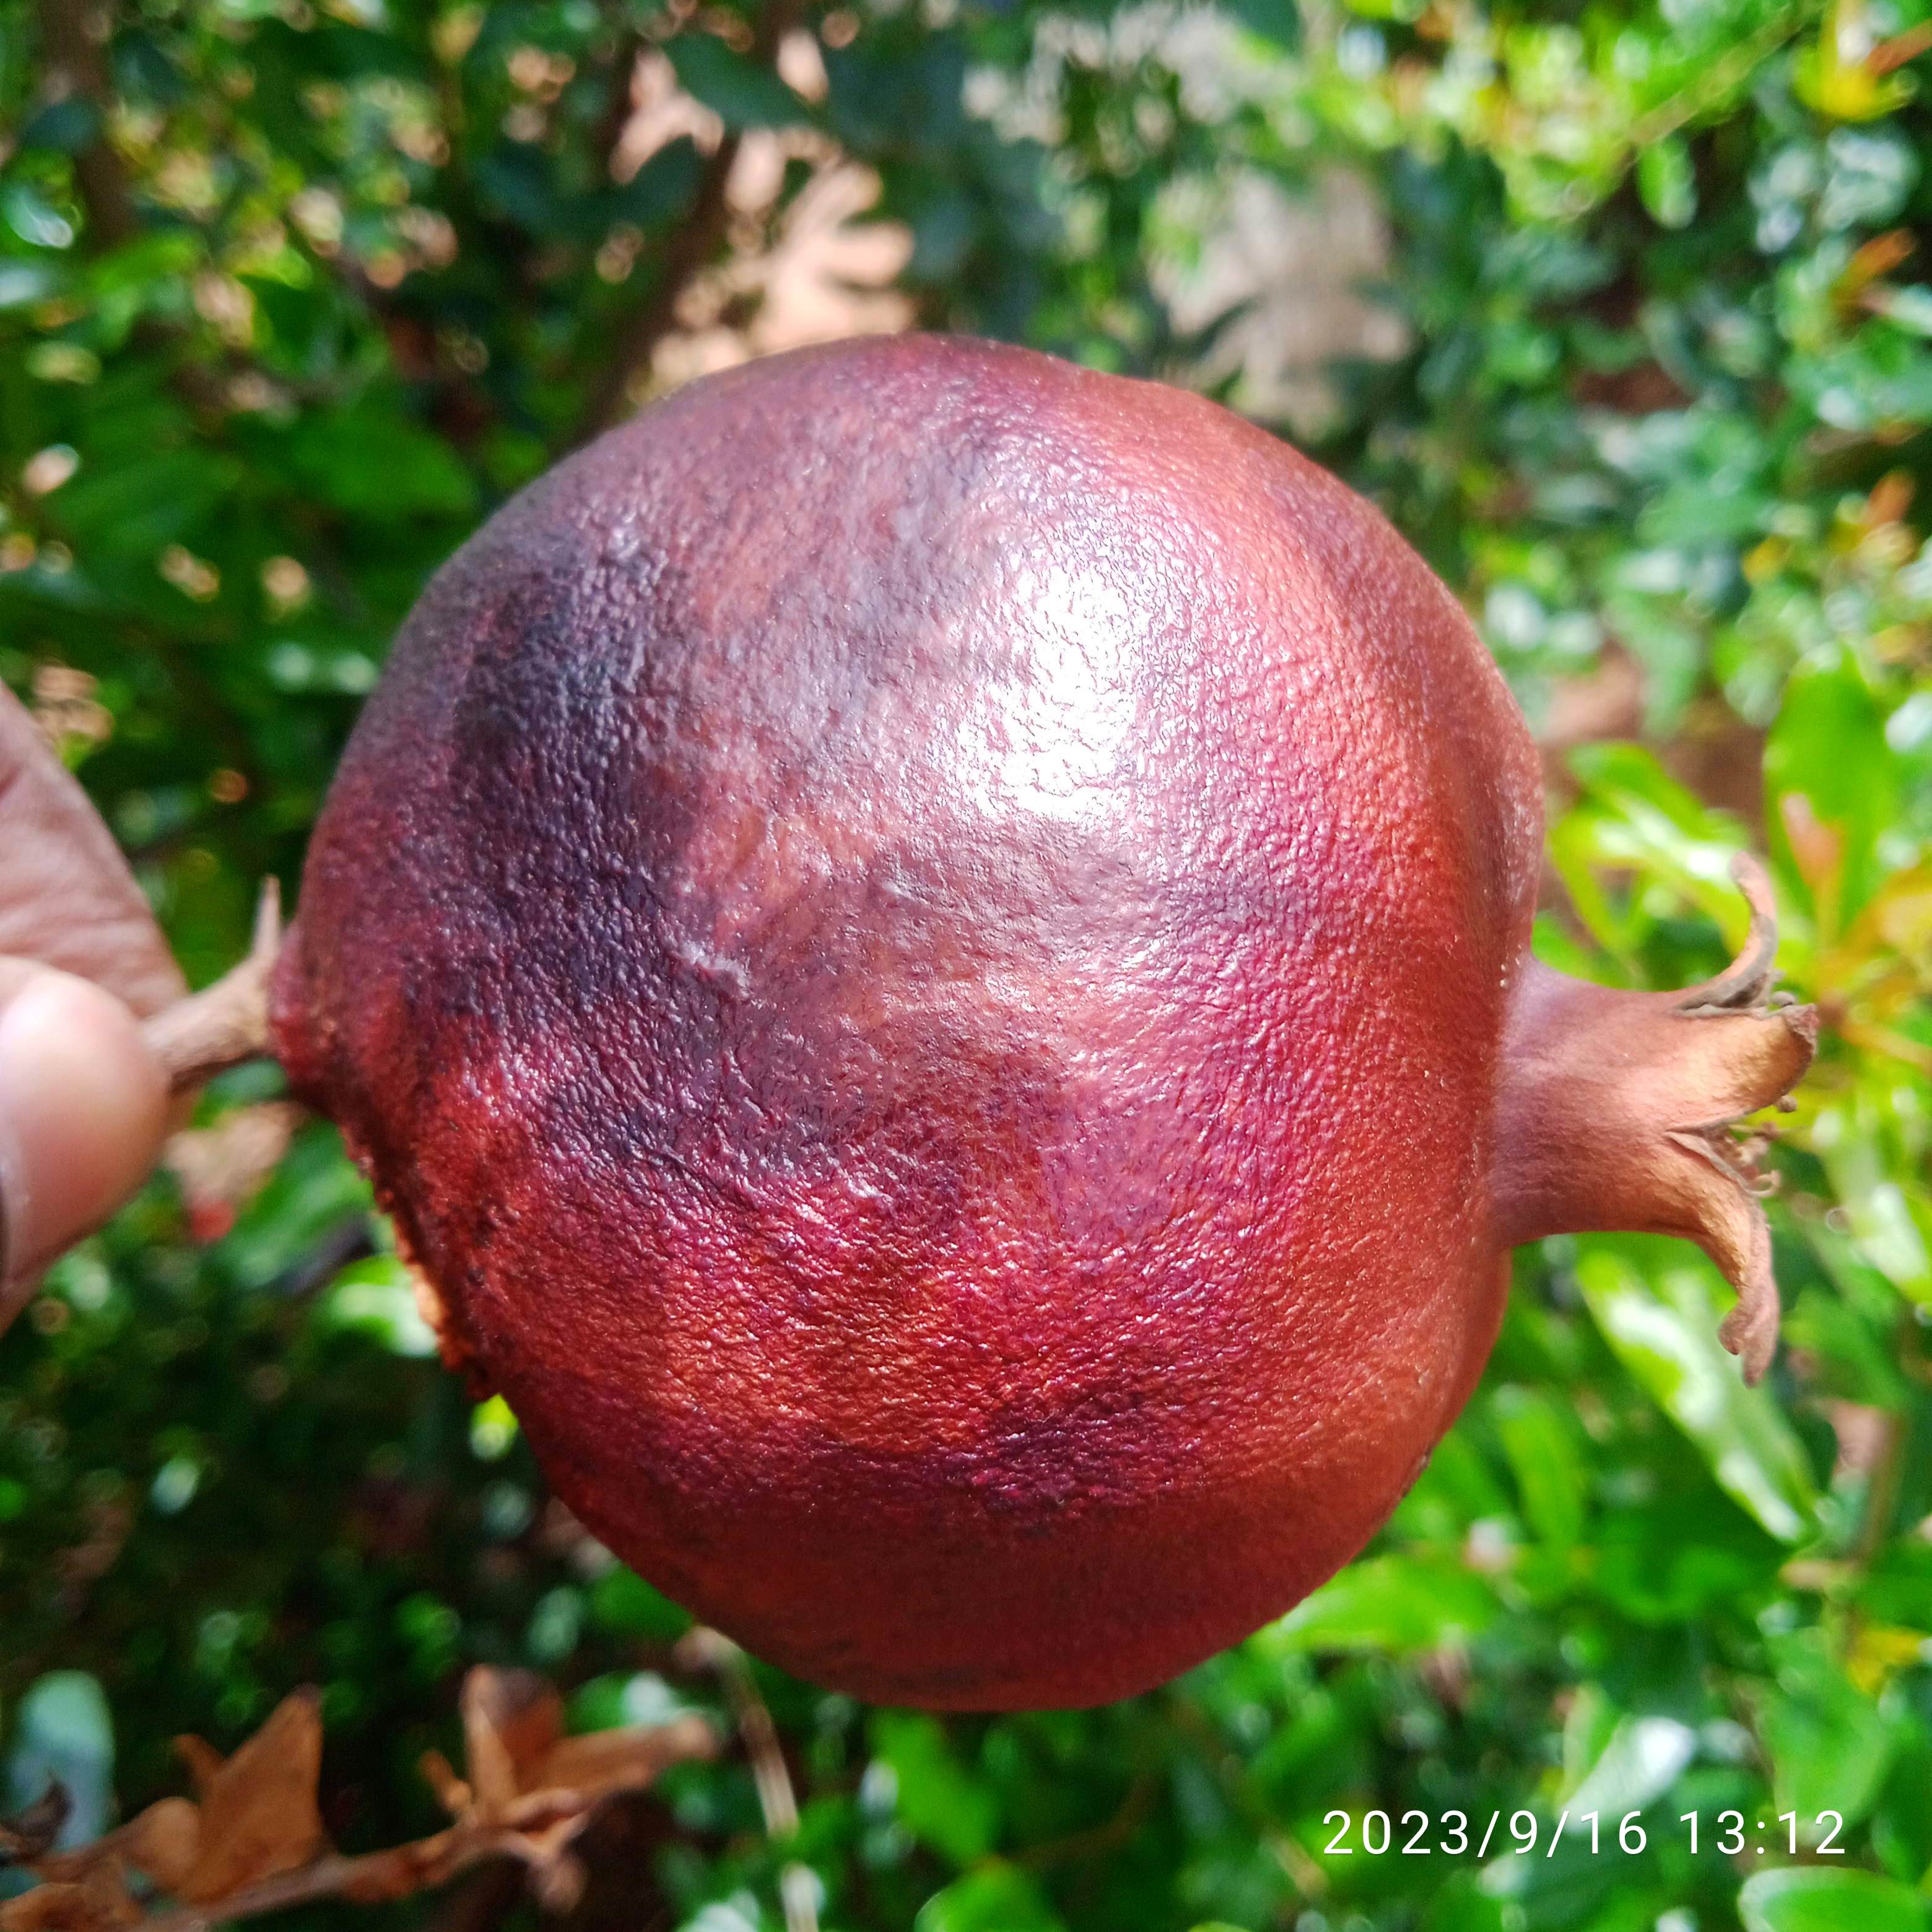
Label: Alternaria